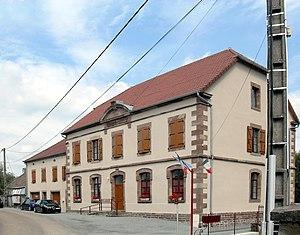
La mairie de Lomont